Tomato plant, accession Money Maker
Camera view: bottom (45 deg); turntable rotation: 60 degrees
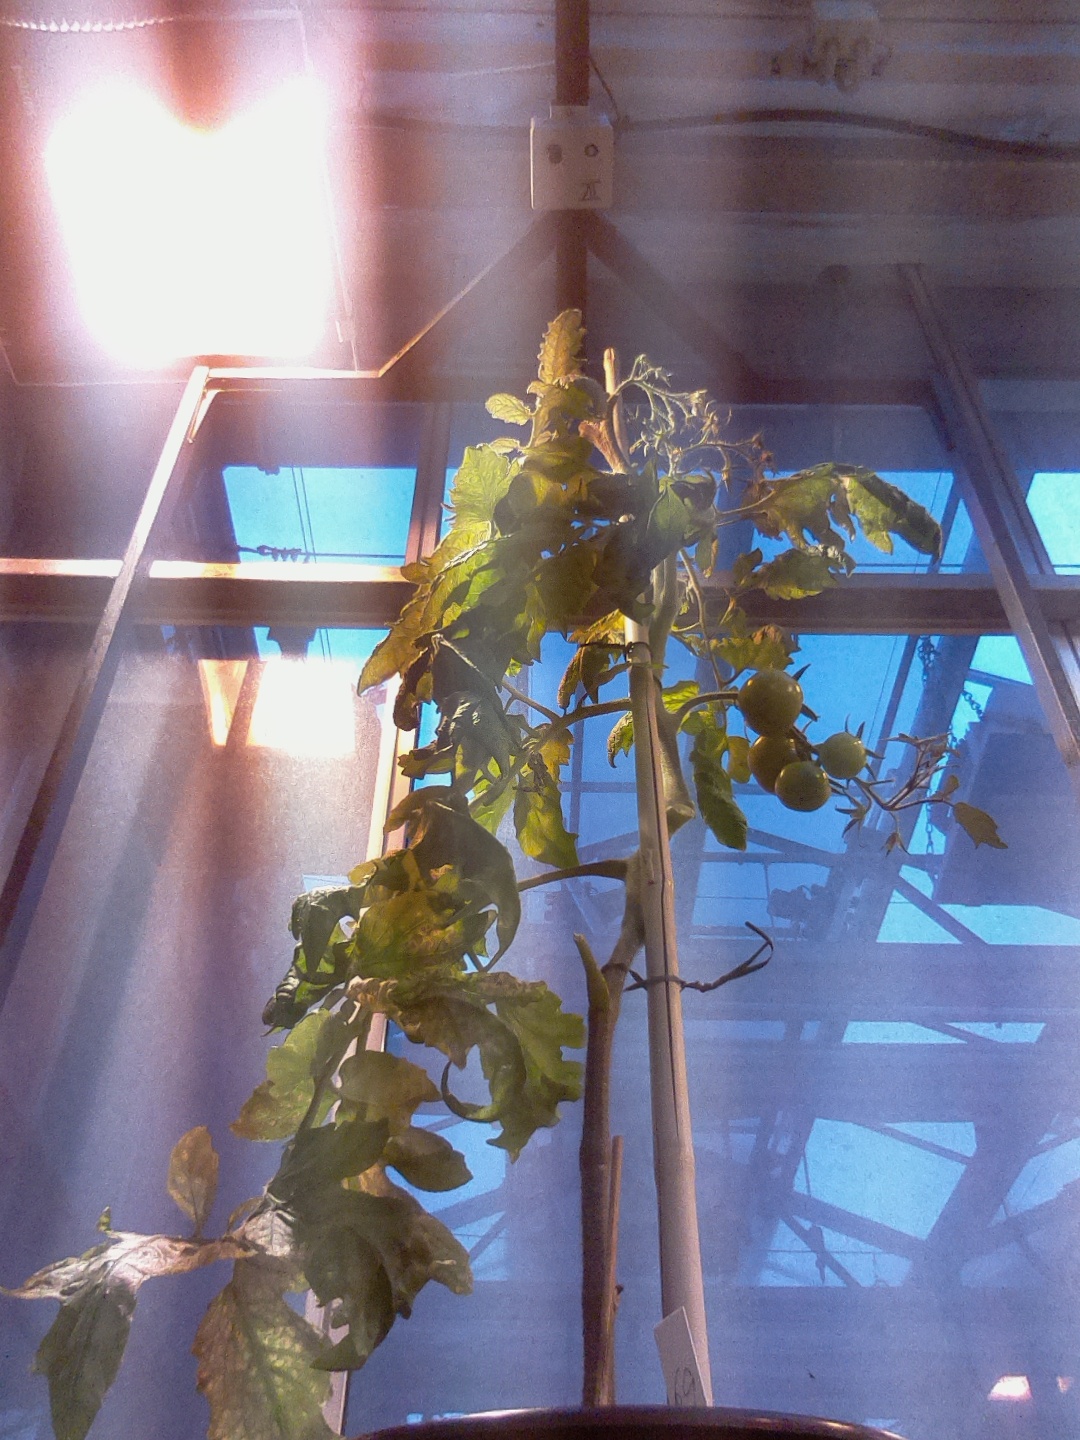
BBCH growth stage 76: 60%-70% of final fruit size